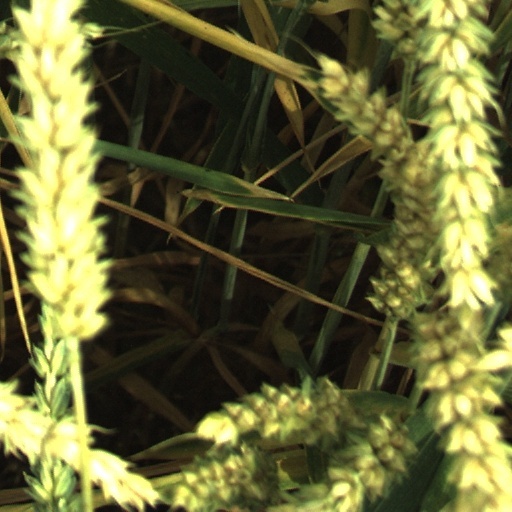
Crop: wheat